Cross Sound

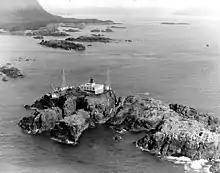
Aerial view of Cape Spencer Light, on the north side Cross Sound

Cross Sound is a passage in the Alexander Archipelago in the southeastern region of the U.S. state of Alaska, located between Chichagof Island to its south and the mainland to its north. It is long and extends from the Gulf of Alaska to Icy Strait.